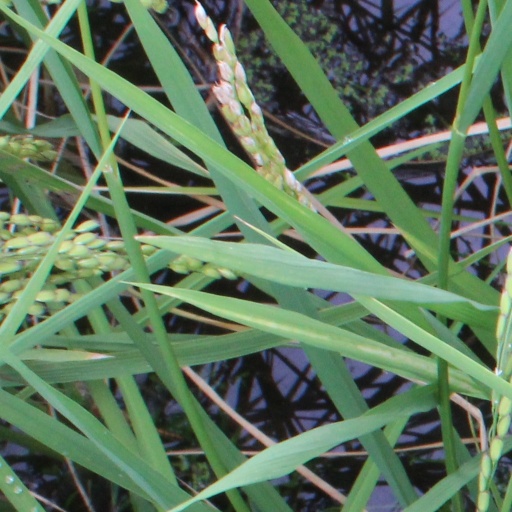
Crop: rice